United States Code

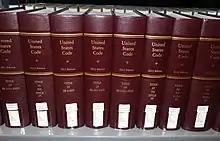
A few volumes of the official 2012 edition of the United States Code

The United States Code (formally The Code of Laws of the United States of America) is the official codification of the general and permanent federal statutes of the United States. It contains 53 titles, which are organized into numbered sections.